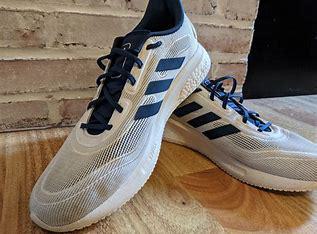
Brand: Adidas
Model: Supernova